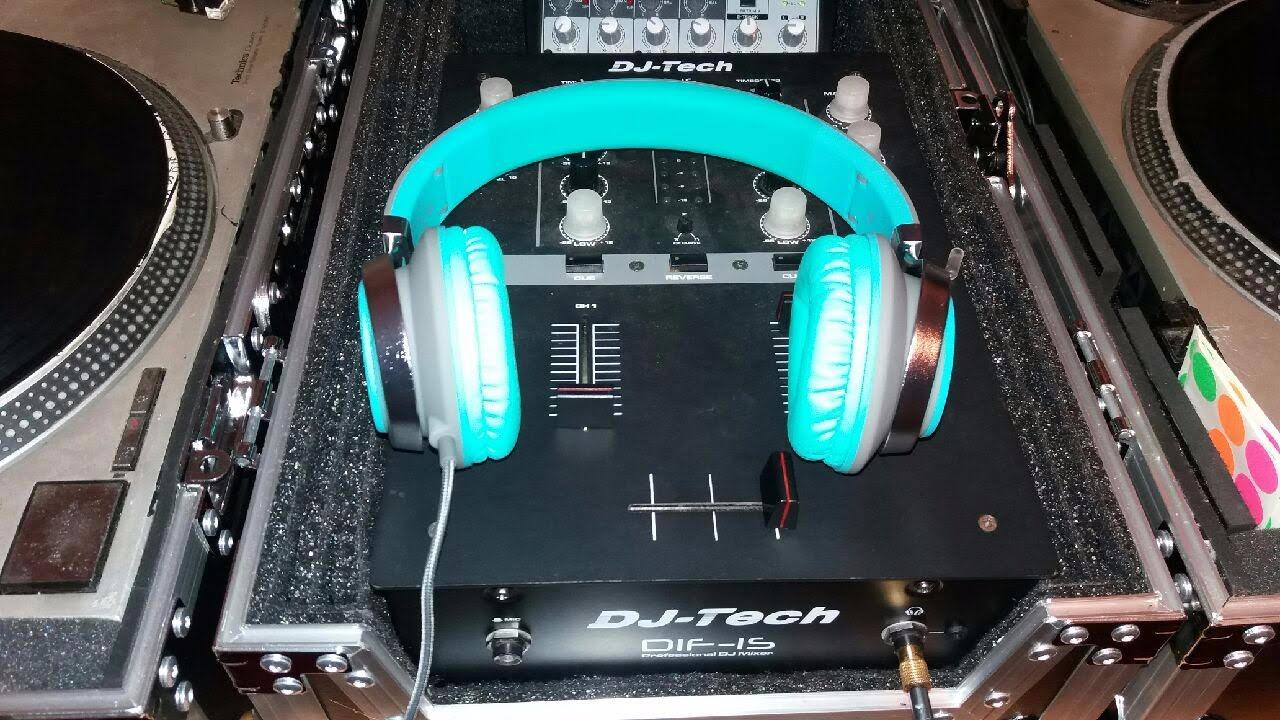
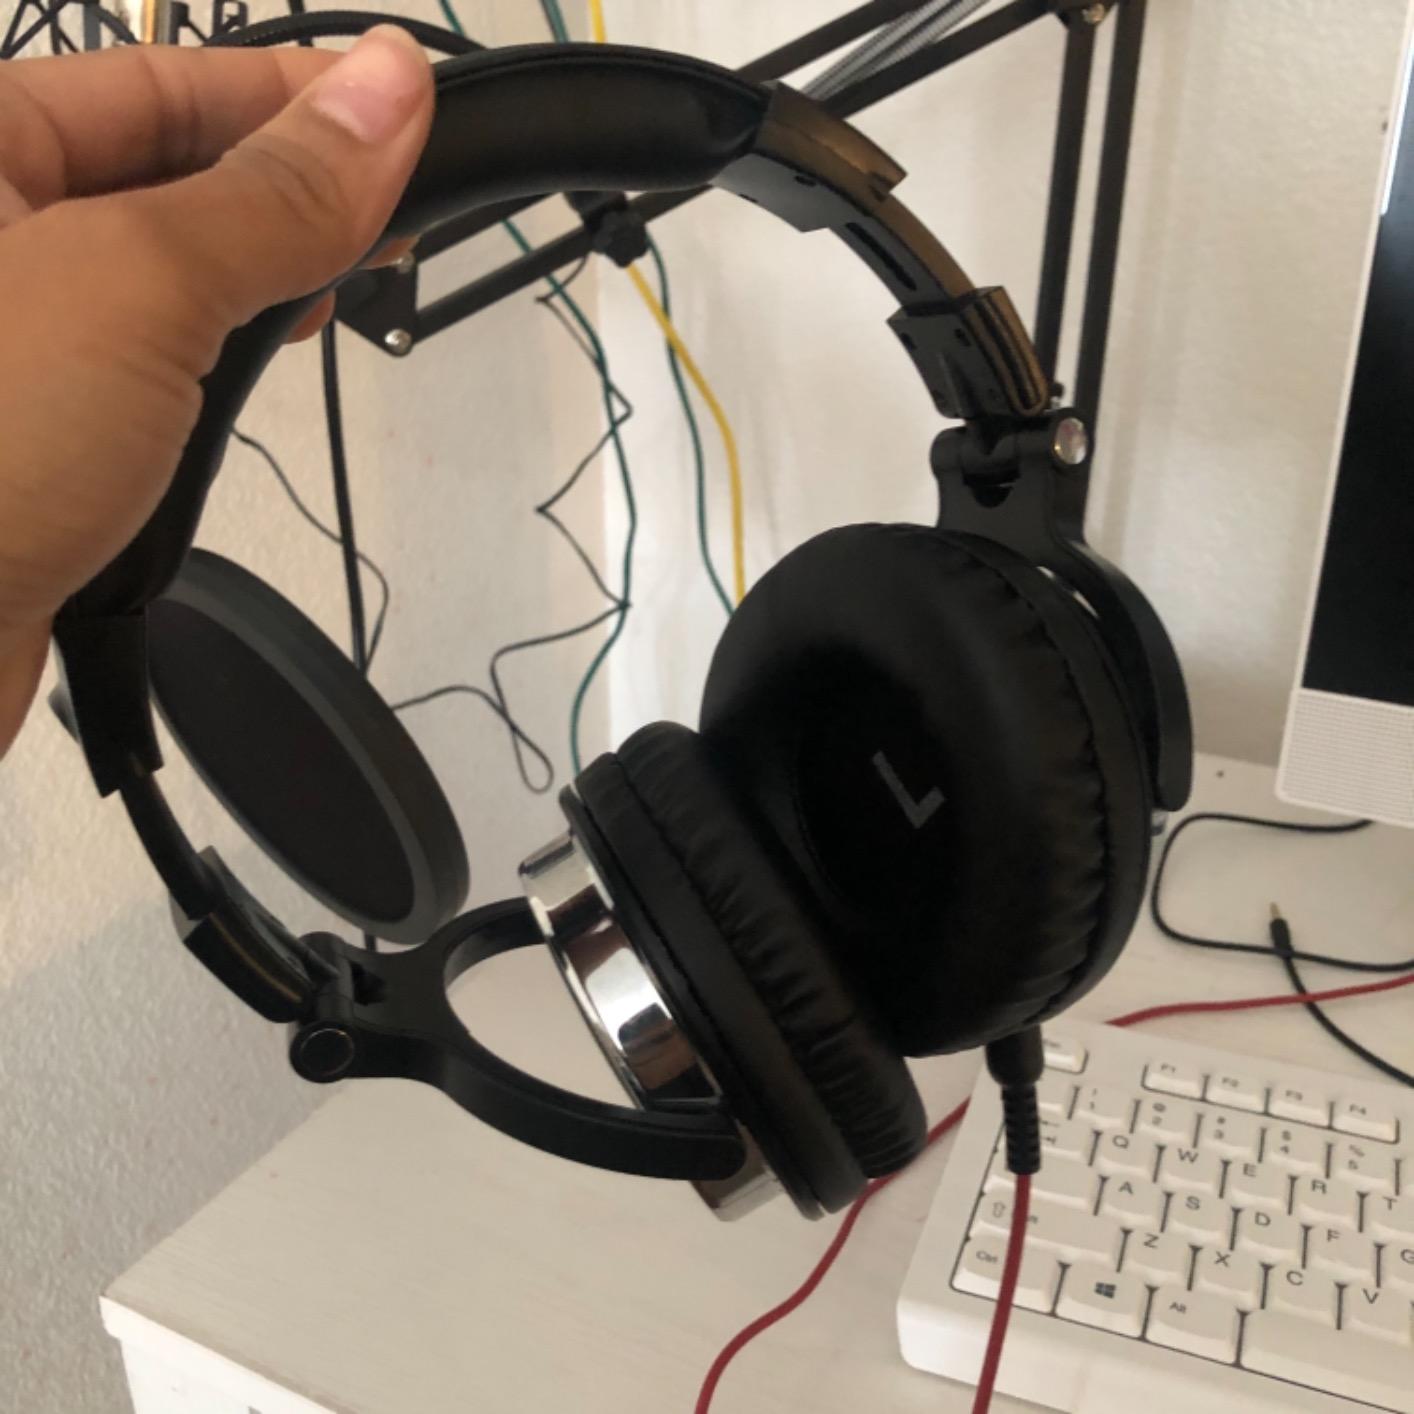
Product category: headphones
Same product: no